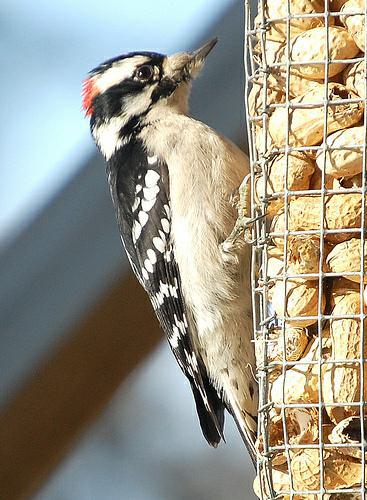
A photo of a downy woodpecker